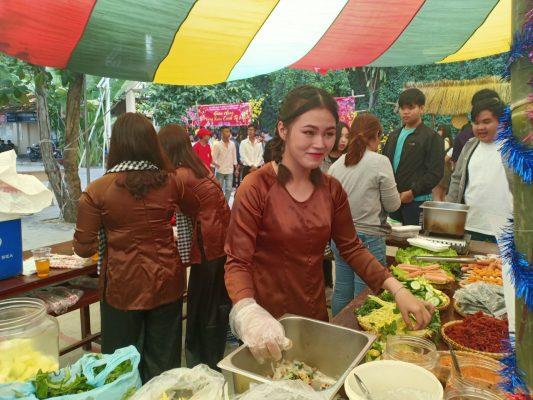
trên tay của cô gái đang mỉm cười là một cái bao tay